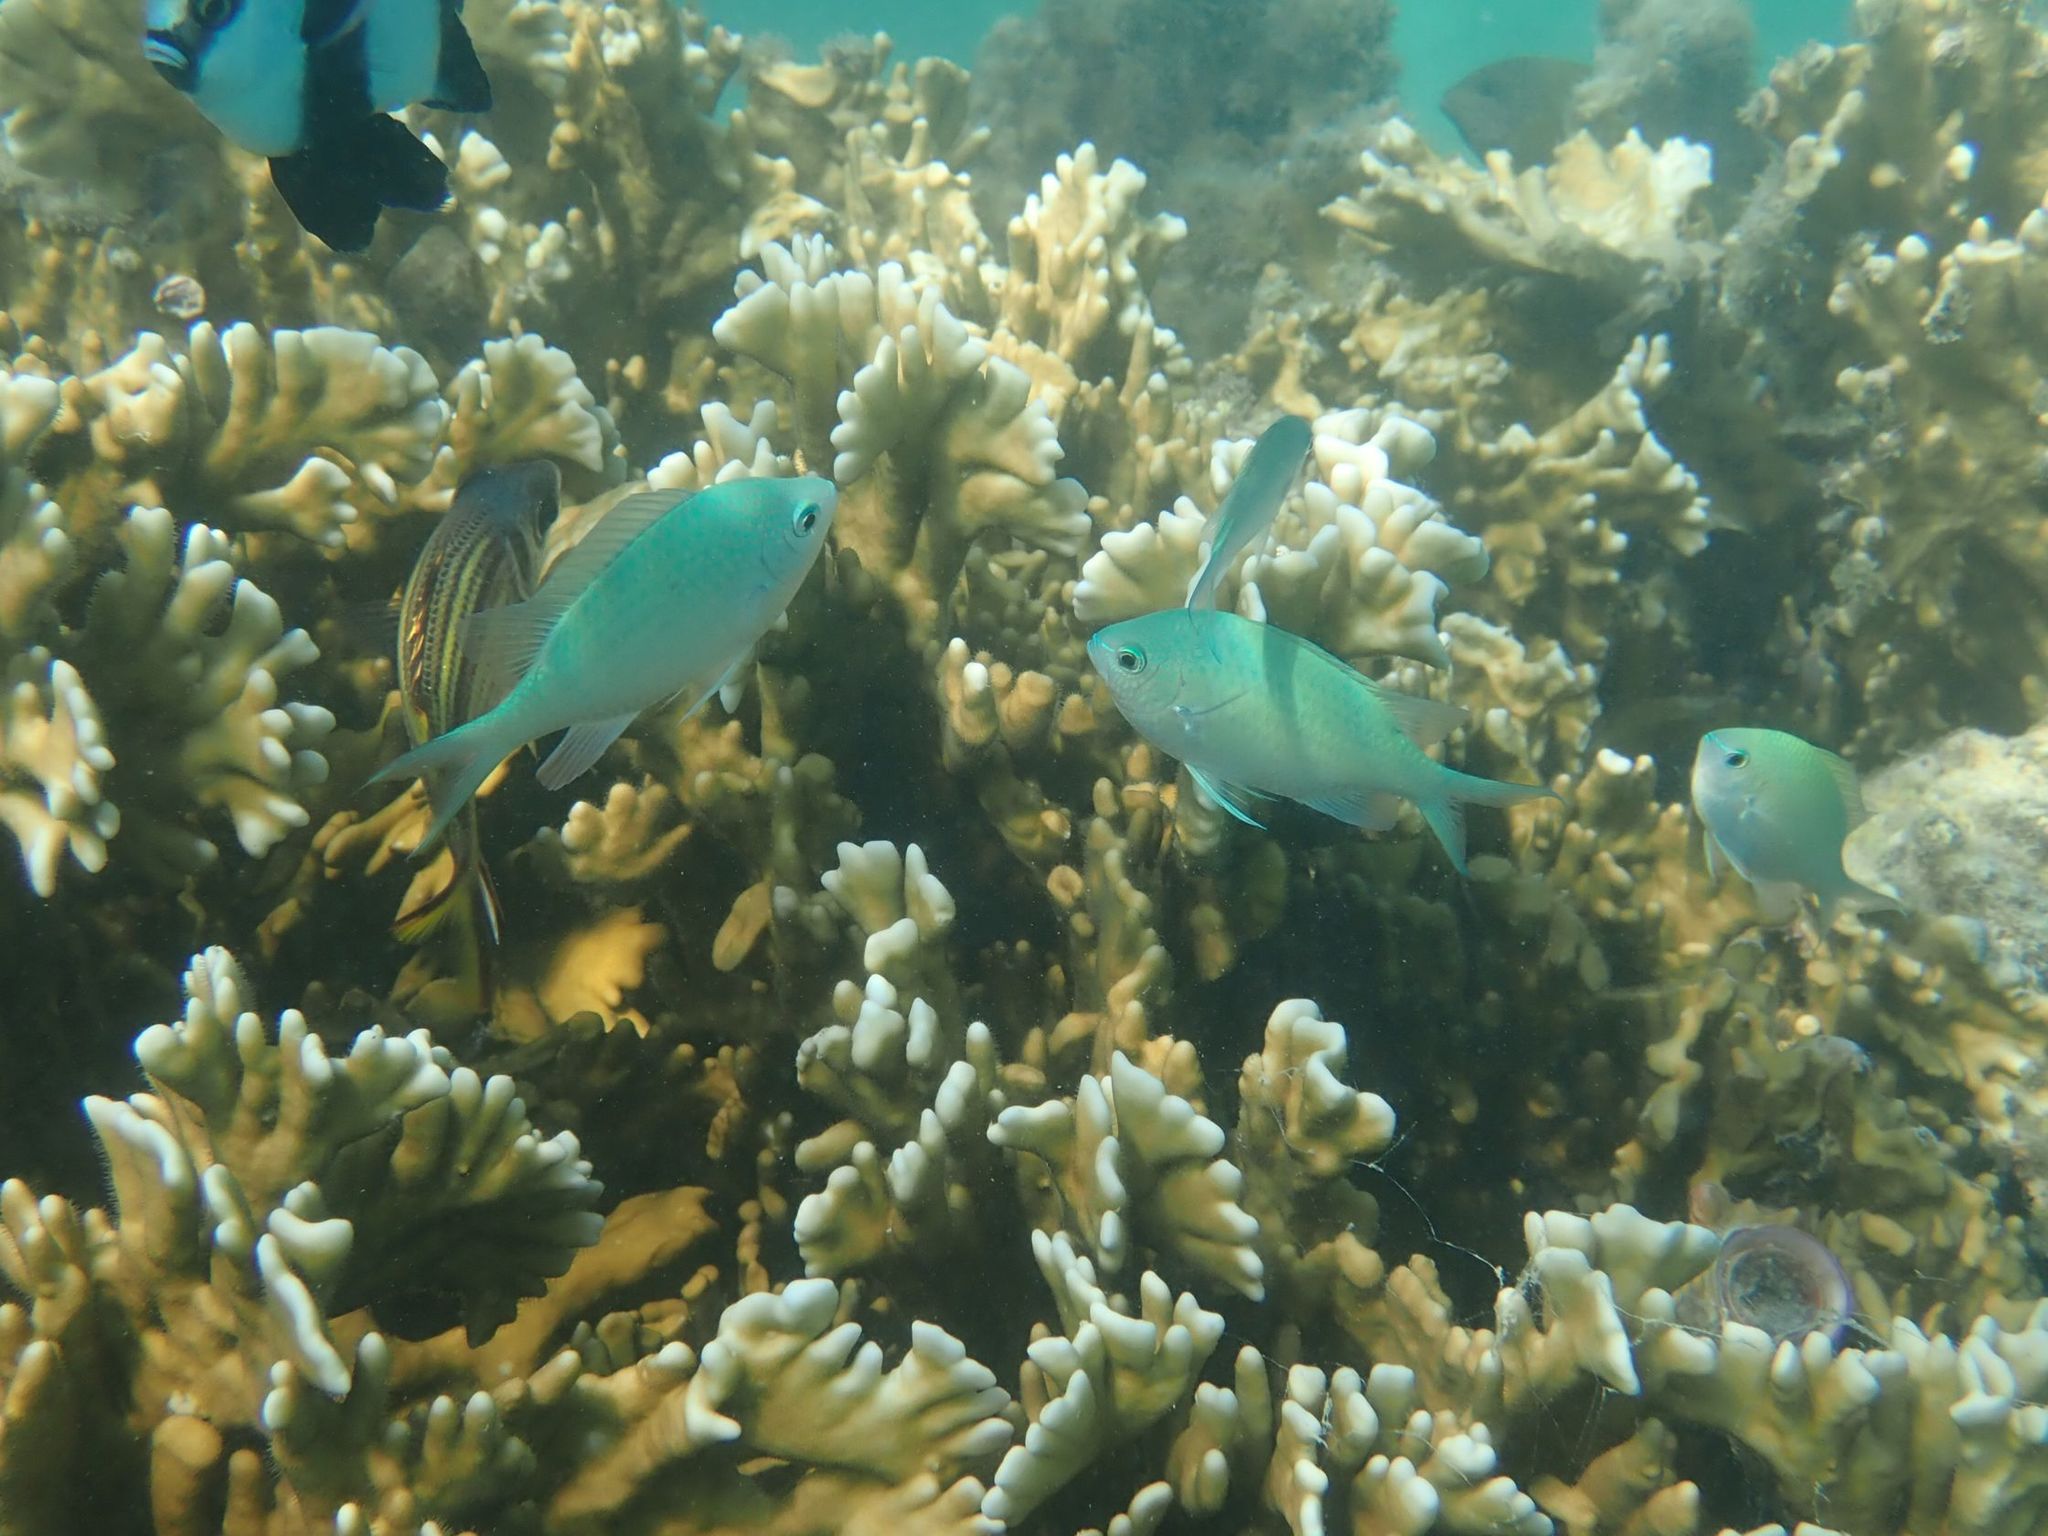
Chromis viridis (Blue-green Chromis)